Amiral Charner-class cruiser

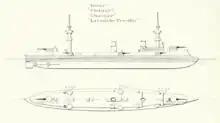
Line drawing from Brassey's Naval Annual 1902

The "Amiral Charner"-class ships were designed to be smaller and cheaper than the preceding armored cruiser design, the . Like the older ship, they were intended to fill the commerce-raiding strategy of the Jeune École.